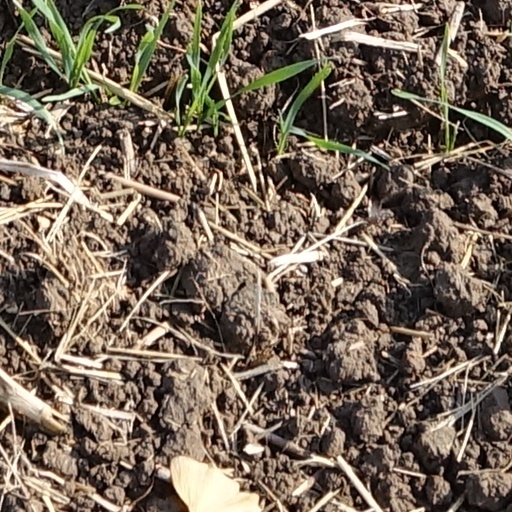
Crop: wheat